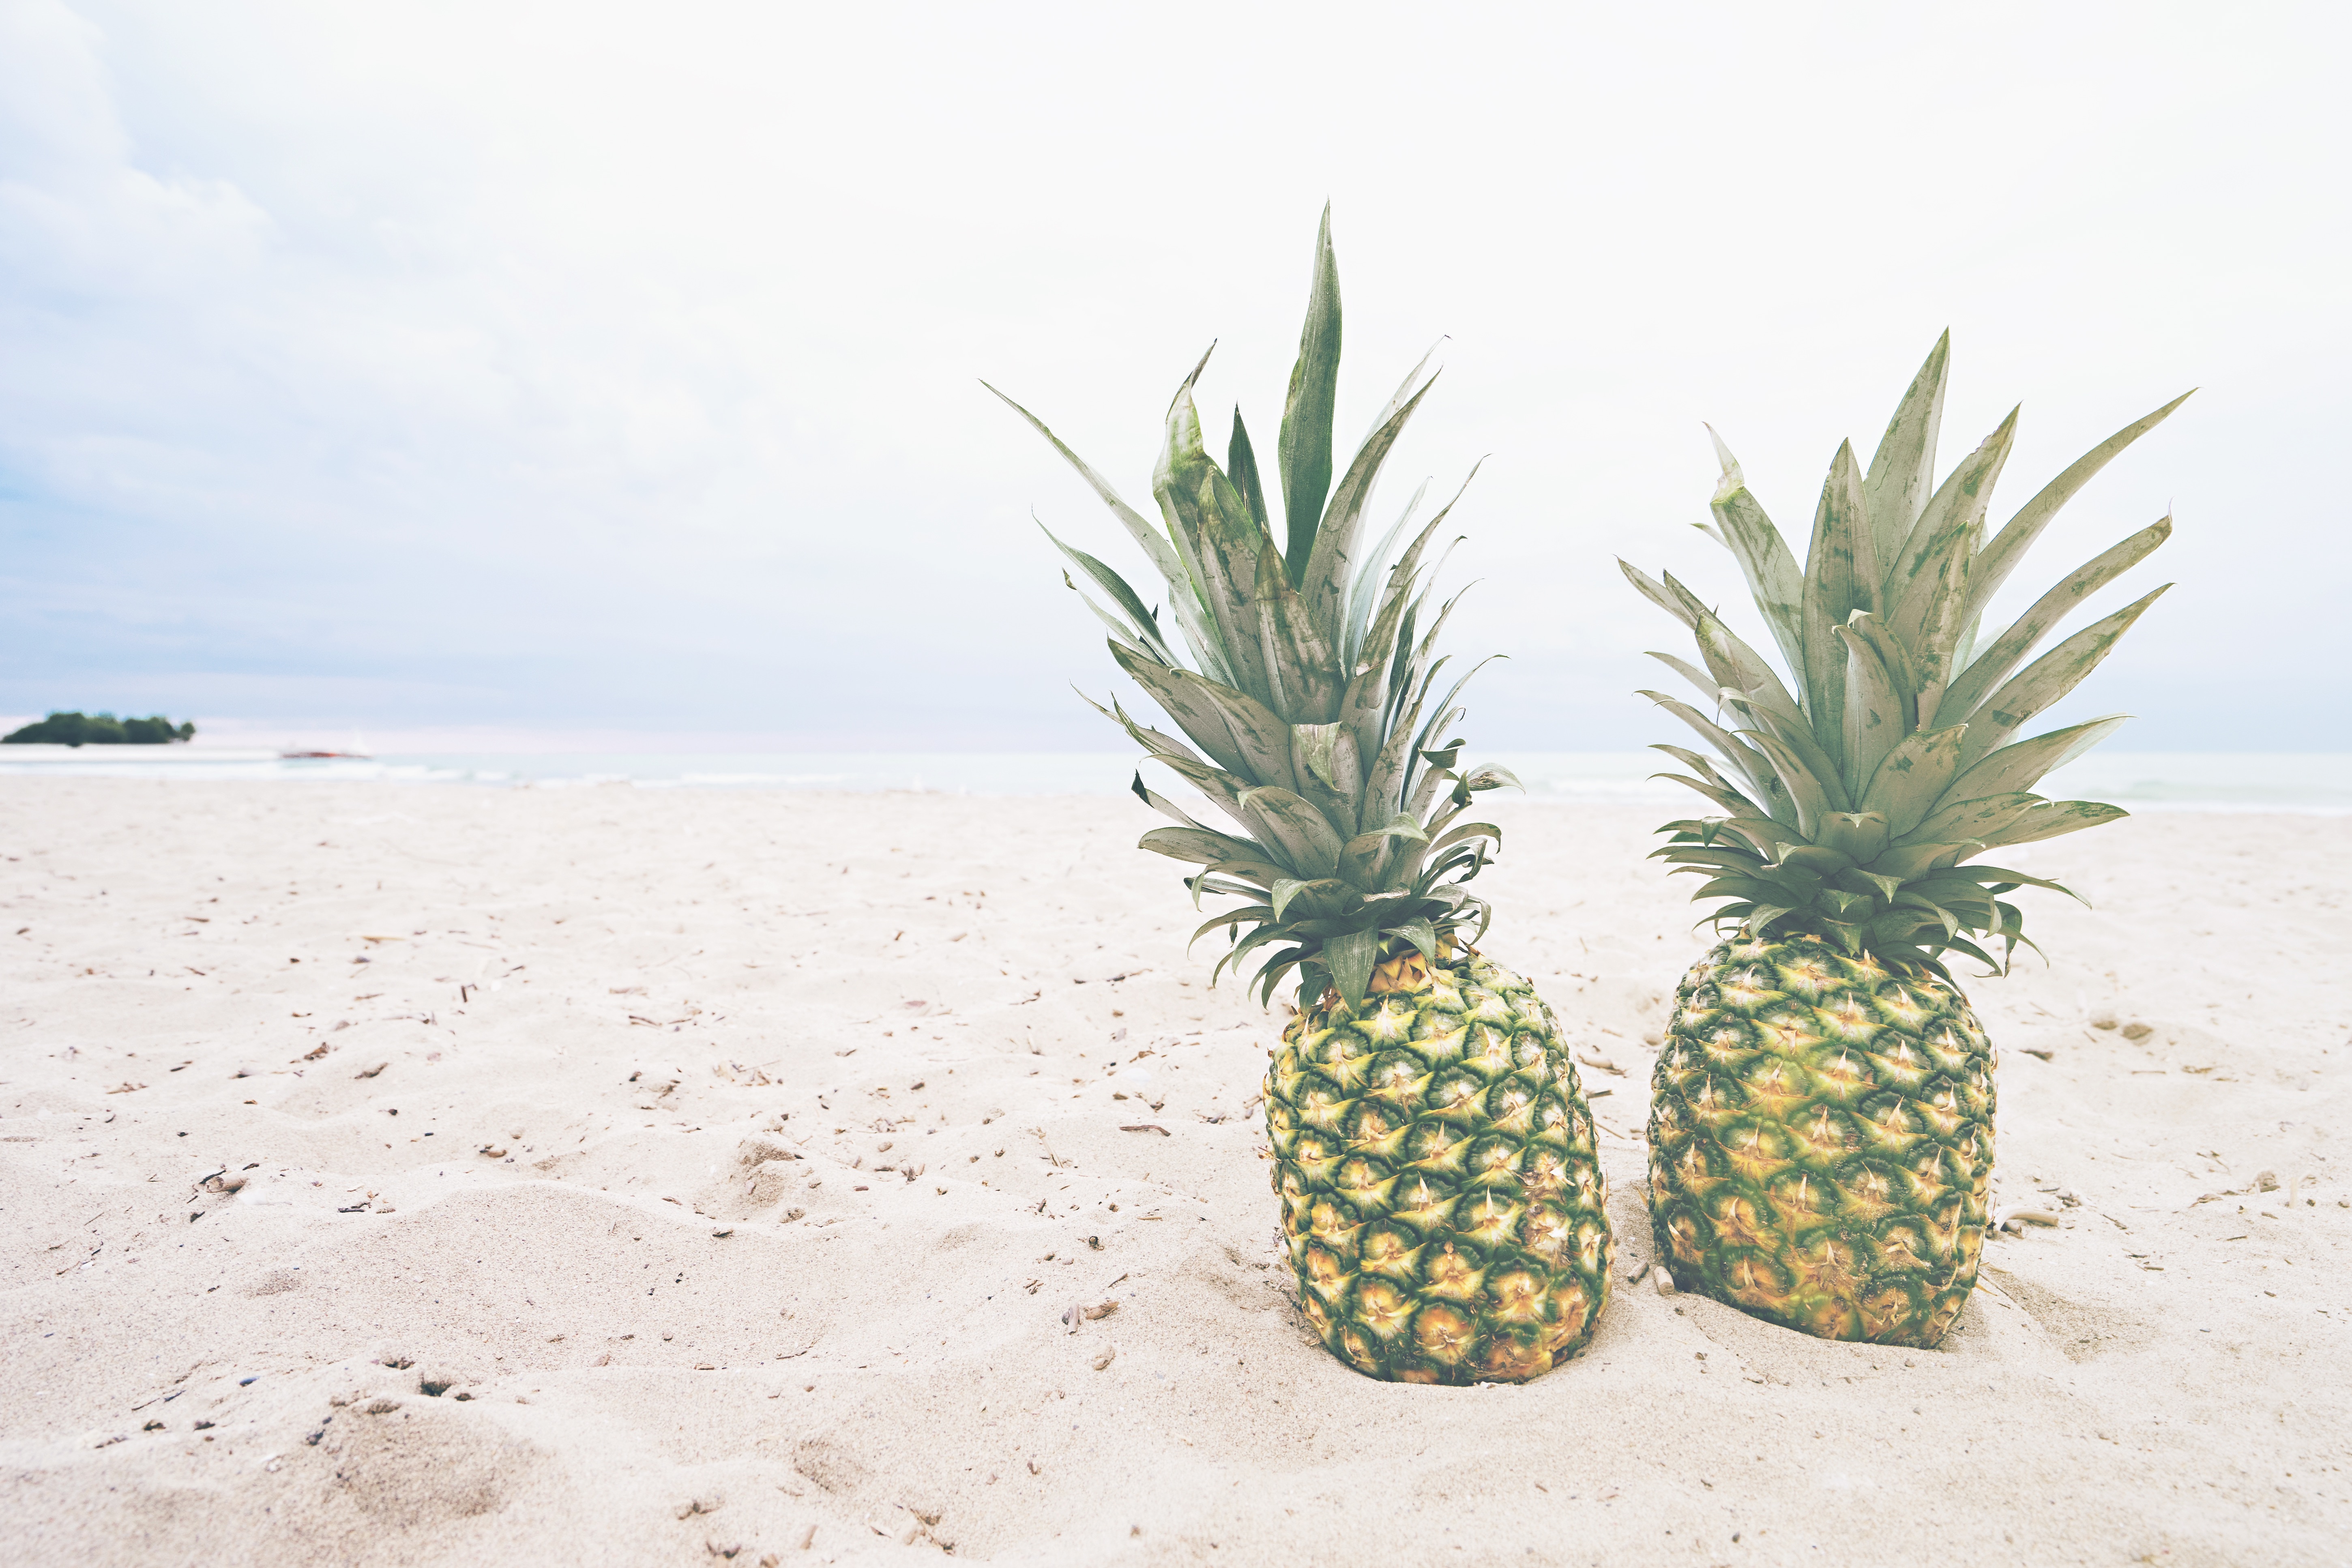
beach, water, sand, plant, fruit, food, produce, tropical, botany, pineapple, flowering plant, grass family, land plant, arecales